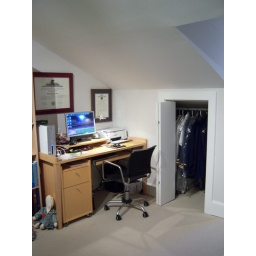
Closet #3 in bedroom and desk